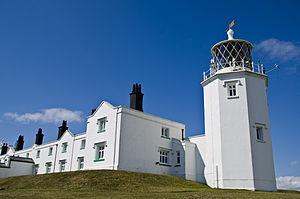
Cette liste des musées de Cornouailles, Angleterre contient des musées qui sont définis dans ce contexte comme des institutions qui recueillent et soignent des objets d'intérêt culturel, artistique, scientifique ou historique. leurs collections ou expositions connexes disponibles pour la consultation publique. Sont également inclus les galeries d'art à but non lucratif et les galeries d'art universitaires. Les musées virtuels ne sont pas inclus.
Le cap Lizard est le point le plus au sud de l'Angleterre installer un phare au cap Lizard permet de signaler efficacement l’approche des côtes anglaises.